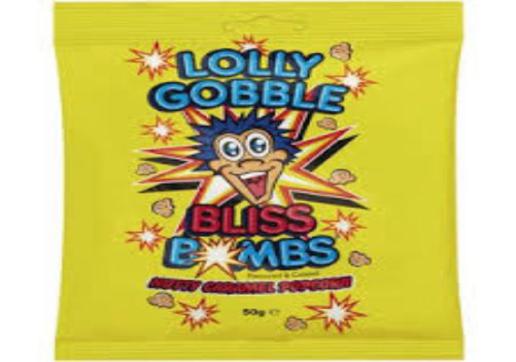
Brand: lolly gobble bliss
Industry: Food